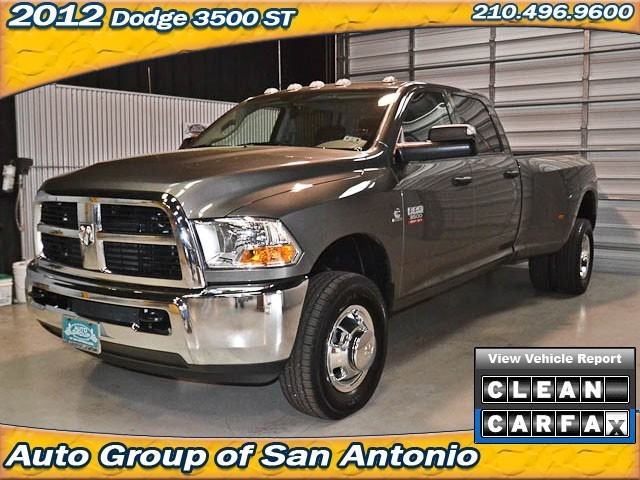
Car model: 2010 Dodge Ram Pickup 3500 Crew Cab